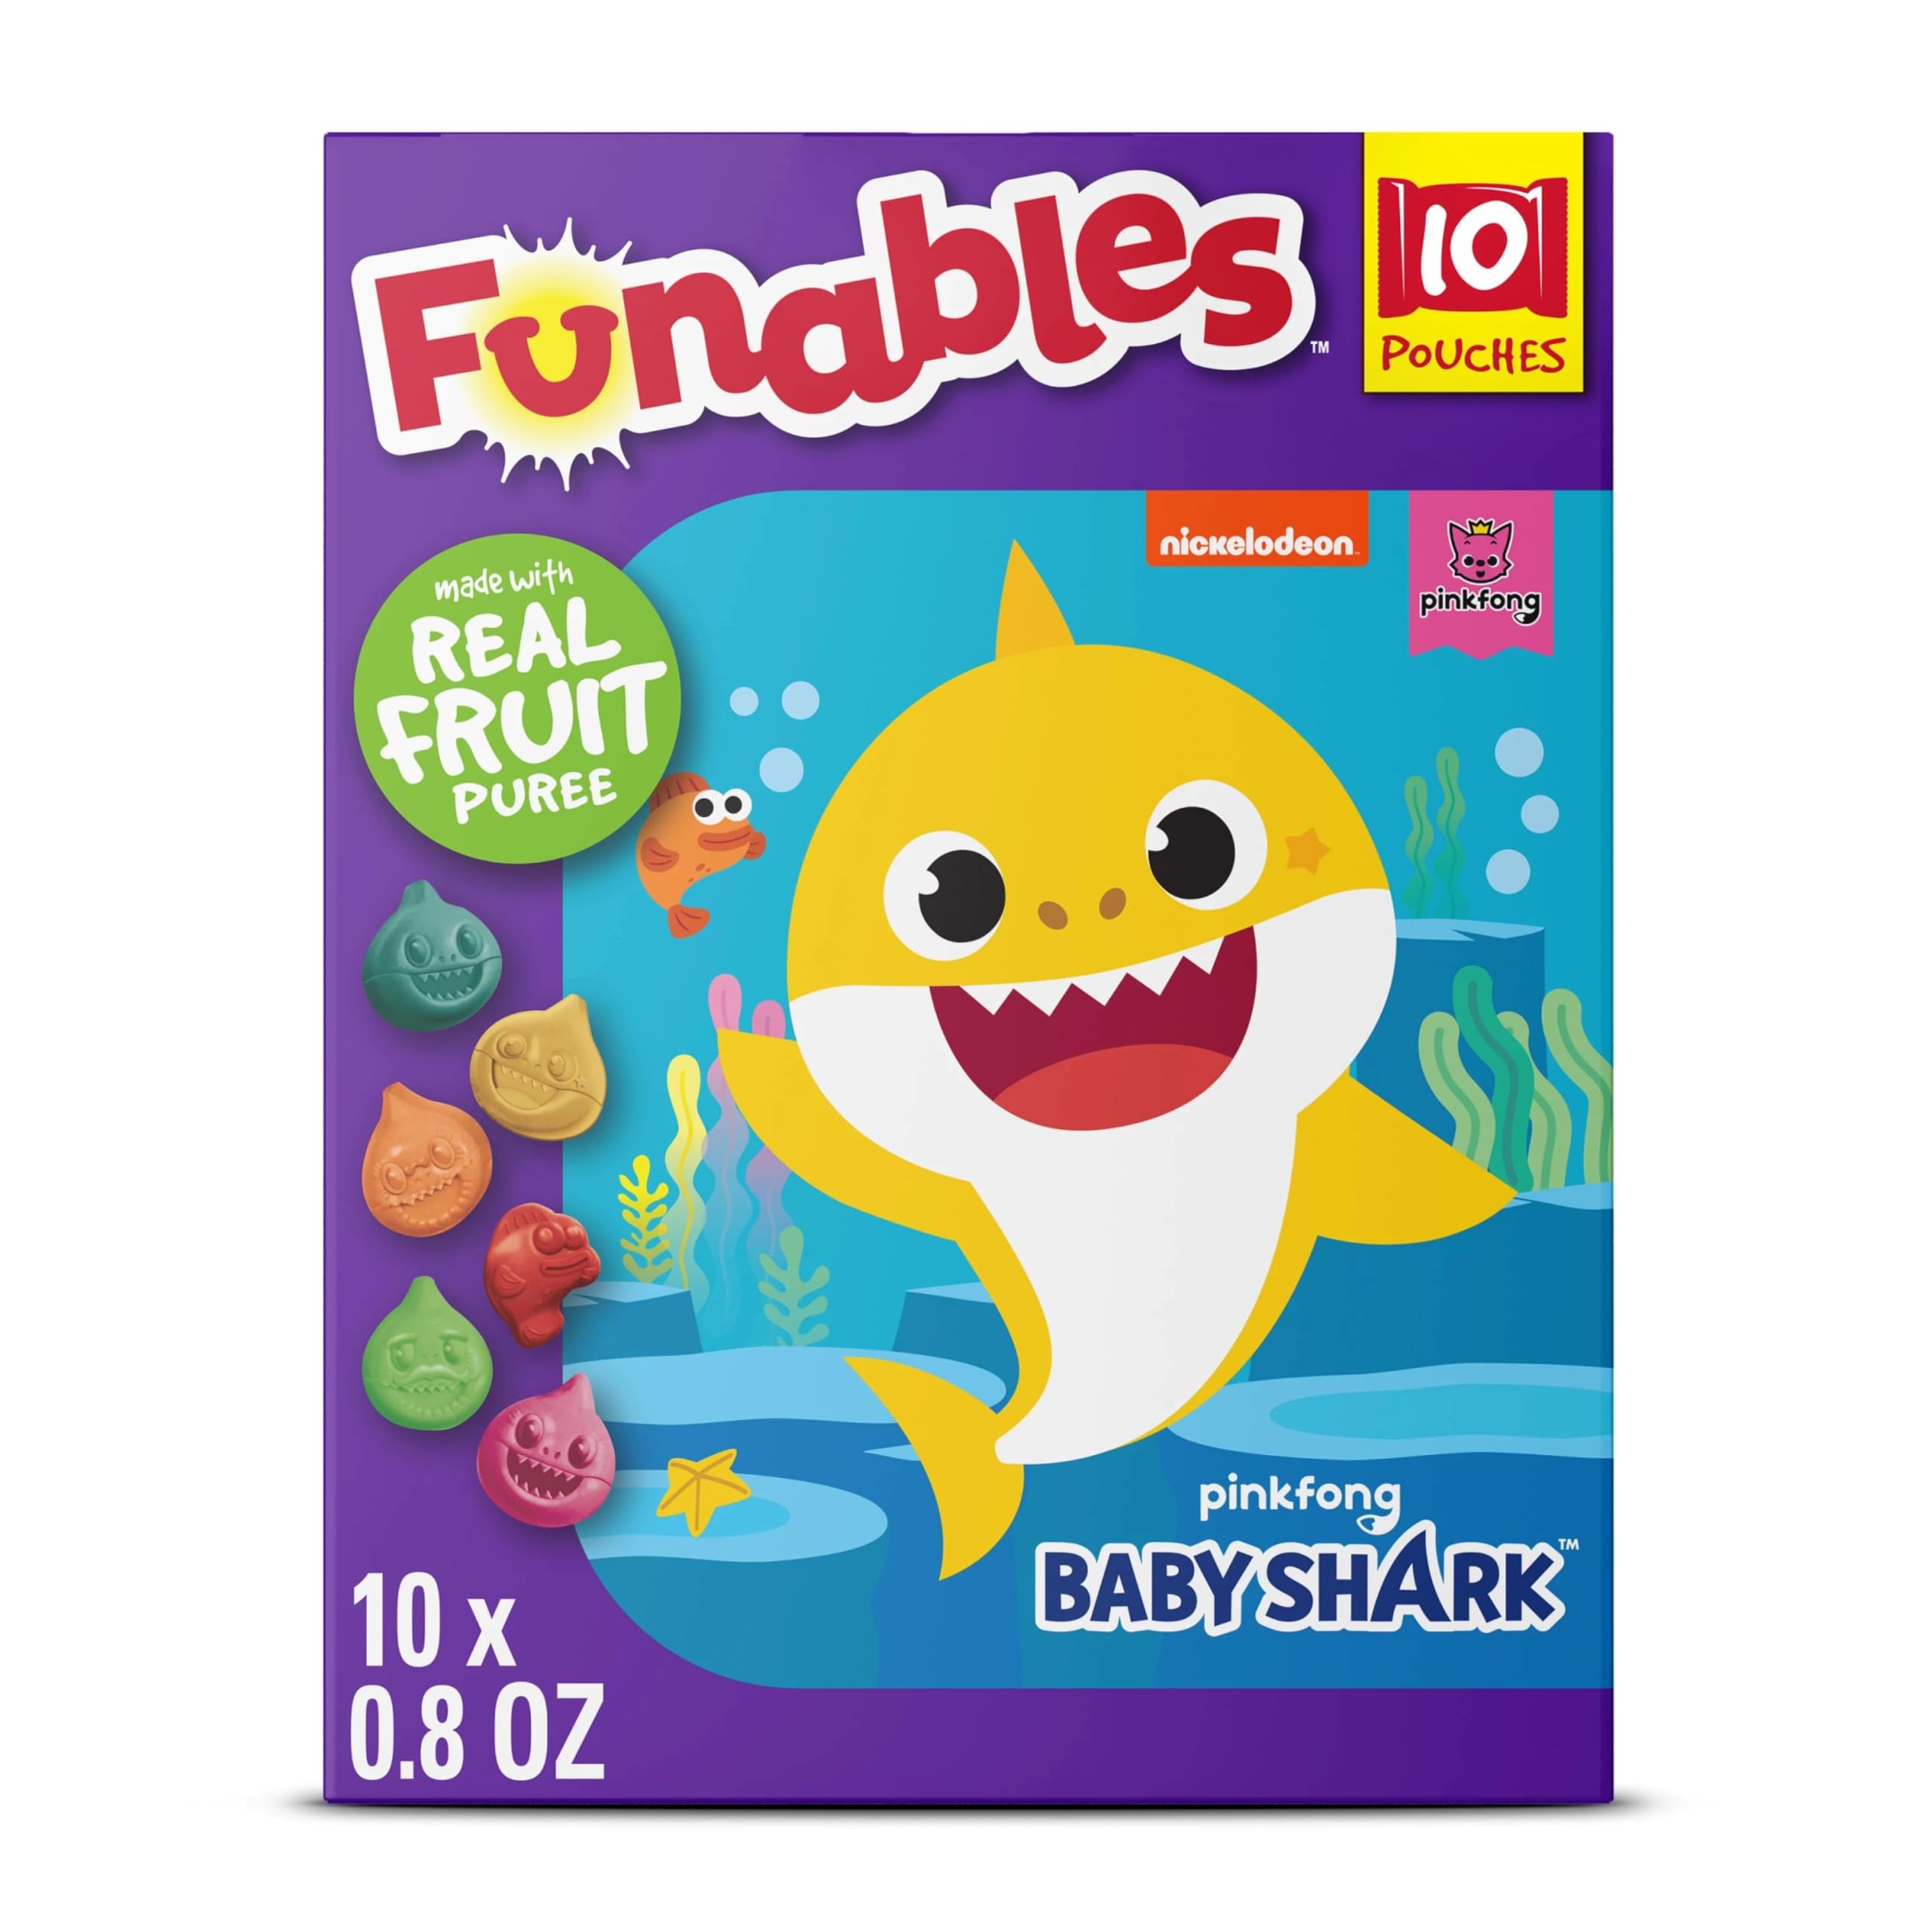
Item Name: Funables Fruity Snacks, Baby Shark, Assorted Fruit, Flavored Snacks, 0.8 oz 10 ct
Bullet Point 1: FRUITY SNACK PLANS COME TOGETHER: This pack of Funables Baby Shark fruity snacks includes ten individually wrapped 0.8 oz pouches of fruity snacks
Bullet Point 2: ENJOY A FRUITY TREAT: Each fruit flavored snack is made with 7.1% real fruit puree, delivering the taste of deliciously delightful goodness in every bite
Bullet Point 3: A PICK YOU CAN FEEL GOOD ABOUT: One of the funnest snacks ever invented, they are fat free, gluten free and an excellent source of Vitamin A, C, and E. Plus, they are only 70 calories per pouch
Bullet Point 4: PLENTY TO SHARE & TREATS ON THE GO: Each box contains ten individual packs. These are perfectly sized pouches for lunchboxes, sports activities or parties
Bullet Point 5: AFTER-SCHOOL SNACK: Funables fruity snacks are perfect for a quick and tasty after-school snack. They're a great way to refuel and satisfy hunger until dinnertime
Bullet Point 6: HAVE FUN & EAT IT TOO: This family size box of individual fruit flavored snack packs are for all snacking occasions — school snacks, travel and more. Funables let you have fun and eat it too
Value: 10.0
Unit: Count

Price: 3.89